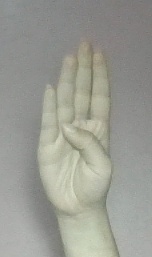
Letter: kaaf